Ohakune

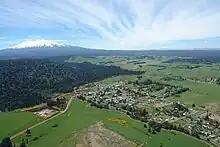
Ohakune from the air, looking north towards Mount Ruapehu. The railway runs from centre left to top right, and the Mangawhero River borders the town, running from centre to bottom right.

Ohakune is located in the Ruapehu District and the Manawatū-Whanganui region, to the immediate south-west of the slopes of the Mount Ruapehu stratovolcano. The associated Ohakune volcanic complex is just to the north of the town and the small maar lakes Rangatauanui and Rangatauaiti are to the south of the town. The town is west of Waiouru, northeast of Whanganui, north of Wellington and south of Auckland, and is at an elevation of .